Gingerbread (architecture)

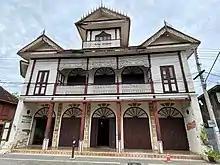
Moung Ngwe Zin, an example of gingerbread commercial buildings in Lampang

This specific architectural heritage in Haiti is now threatened as the natural aging of the wood, the weather, the high cost of restoration and repairs are all detrimental to the survival of this style. The style was listed on the 2010 World Monuments Watch. The listing was just before the 2010 earthquake that struck Haiti. Surprisingly, only five percent of the estimated 200 gingerbread houses were partially or fully collapsed, in contrast to about 300,000 collapsed buildings which were 40% of all other structures. This left U.S. conservation experts to believe that this architecture can be a model for seismic-resistant structures for the future. The gingerbread neighborhood of Haiti was listed as one of twenty-five sites on the 2020 World Monuments Watch.